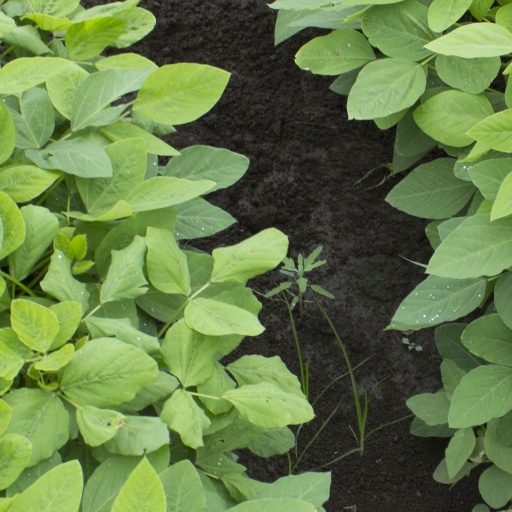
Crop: soybean